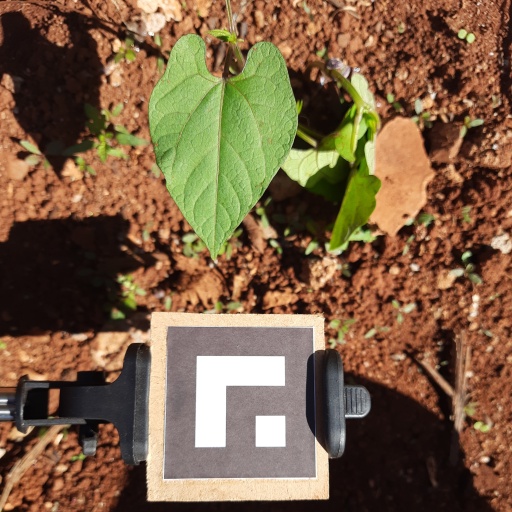
Observations: flat surface, no eating holes, with soild dust, under sunlight